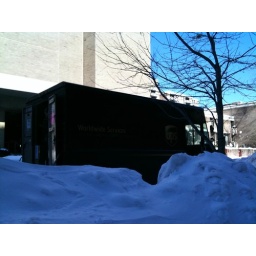
Not a cloud in the sky in the days after a huge snowstorm pummeled much of the East Coast.